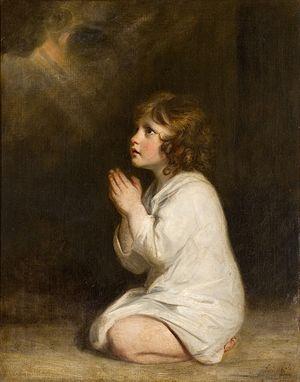
Joshua Reynolds, né le 16 juillet 1723 à Plympton et mort le 23 février 1792 à Londres, est un peintre, graveur et essayiste britannique.
Le Premier Livre de Samuel est un livre biblique qui fait partie des Livres des Prophètes dans la Bible hébraïque et des Livres historiques dans l'Ancien Testament chrétien. Le livre se concentre sur la vie de Samuel, consacré à YHWH par sa mère Hanna ; puis sur le règne tragique du premier roi d'Israël, Saül, choisi et oint par Samuel ; et enfin sur l'essentiel de la vie de David, dont la narration s'achève dans le Deuxième Livre de Samuel. Il couvre une période d'environ cent ans correspondant à peu près à la vie de Samuel.
Le musée Fabre est un musée d'art situé à Montpellier Hérault.